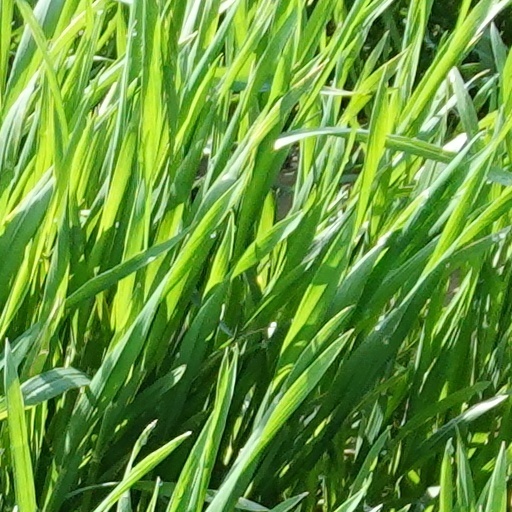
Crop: wheat